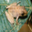
Label: frog